United States Armed Forces

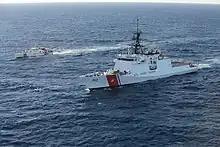
sailing alongside the

The Space Force's combat power is centered around Space Delta 3, which conducts space electromagnetic warfare and Space Delta 9, which conducts orbital warfare.